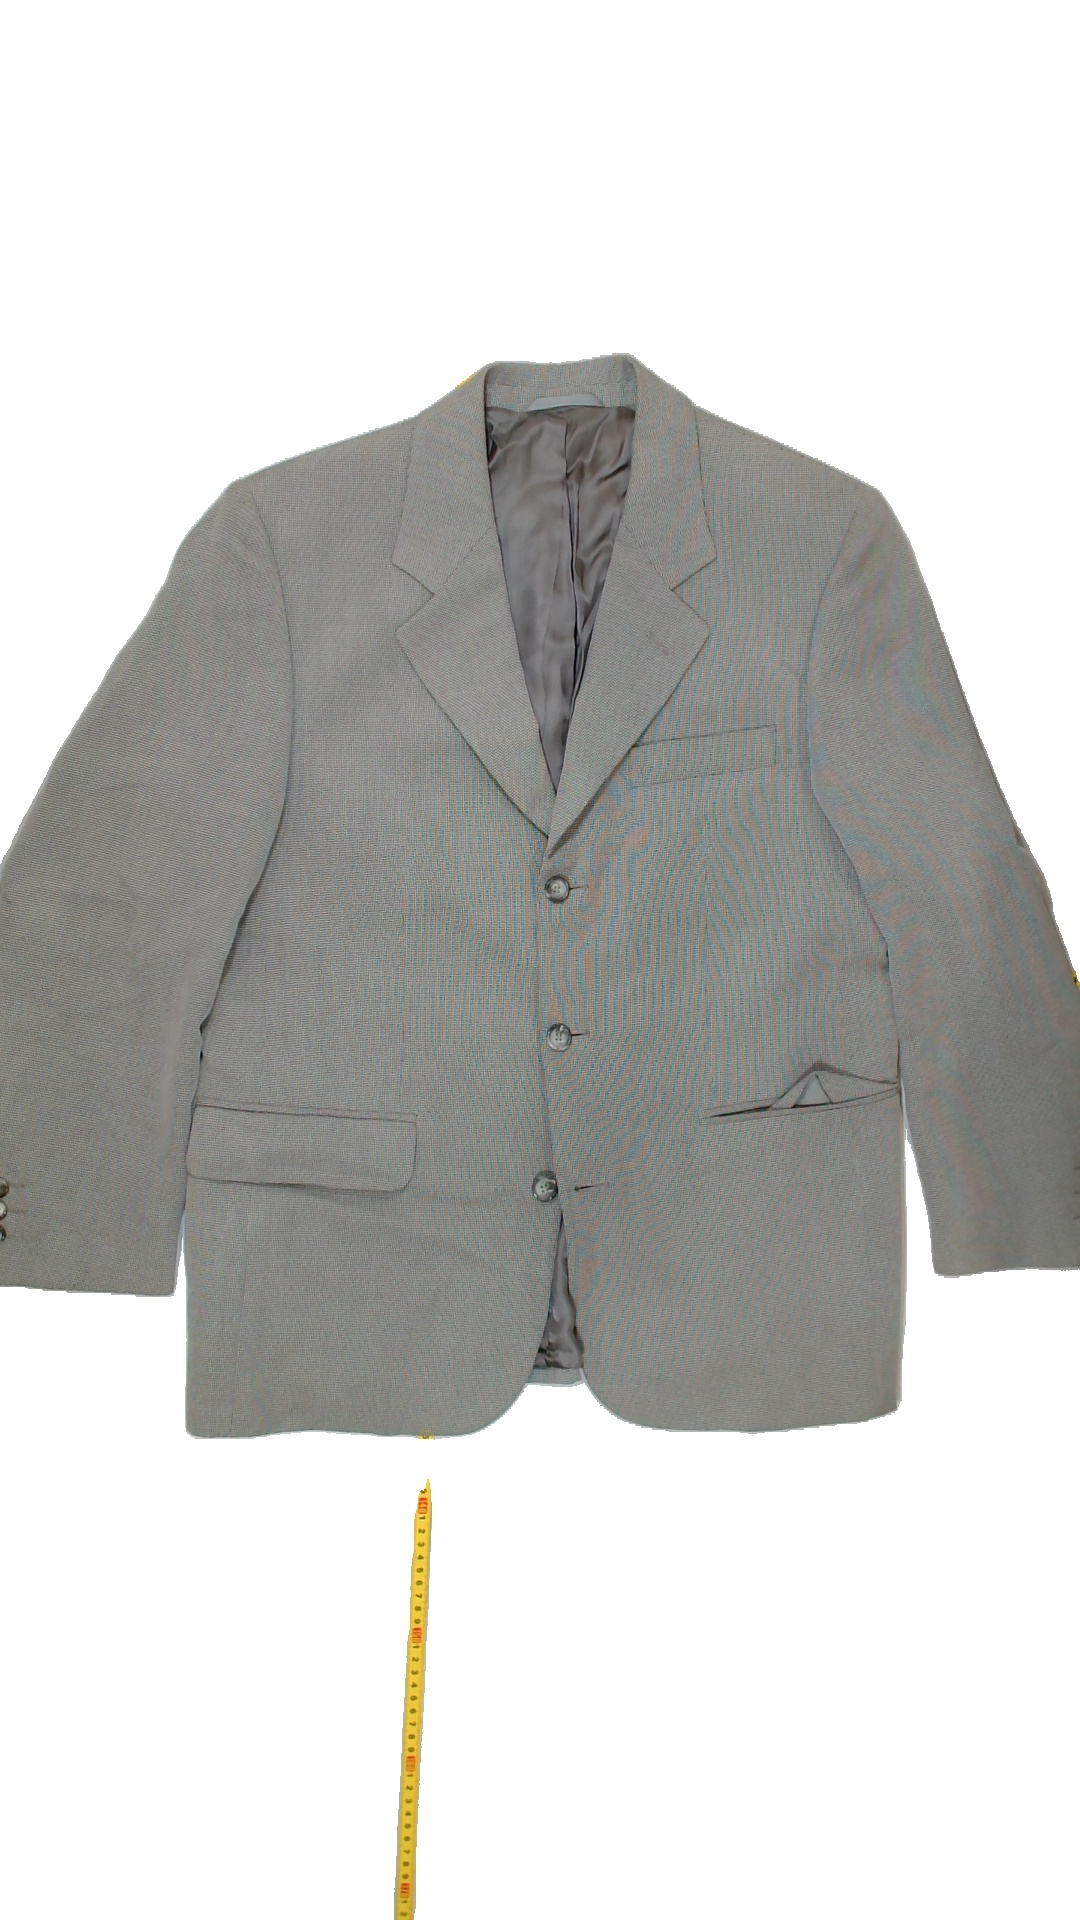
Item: Blazer (Ladies)
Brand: Not Applicable
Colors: Grey
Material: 50%cotton 50%polyester
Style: No trend
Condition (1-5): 5
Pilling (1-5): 5
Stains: No
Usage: Reuse
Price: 150-250